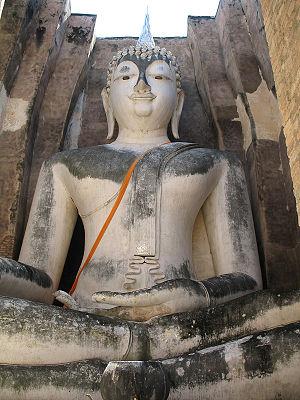
Cet article recense les sites inscrits au patrimoine mondial en Thaïlande.